1979 vote of no confidence in the Callaghan ministry

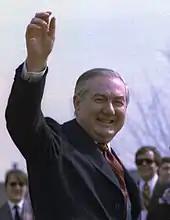
Prime Minister James Callaghan lost the vote of no confidence by just one vote.

A vote of no confidence in the British Labour government of James Callaghan occurred on 28 March 1979. The vote was brought by the Official Opposition leader Margaret Thatcher and was lost by the Labour government by one vote (311 votes to 310), which was announced at 10:19 pm. The result mandated a general election that was won by Thatcher's Conservative Party. The last time an election had been forced by the House of Commons was in 1924, when Ramsay MacDonald, the first Labour prime minister, lost a vote of confidence. Labour politician Roy Hattersley later remarked that the vote marked "the last rites" of Old Labour. Labour did not return to government for another eighteen years, with New Labour ideology. The BBC has referred to the vote as "one of the most dramatic nights in Westminster history".